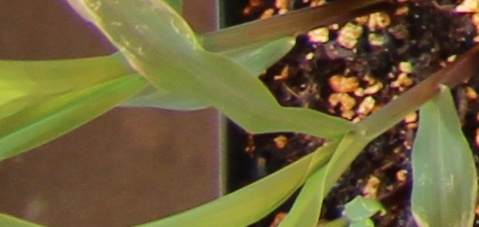
Label: Corn